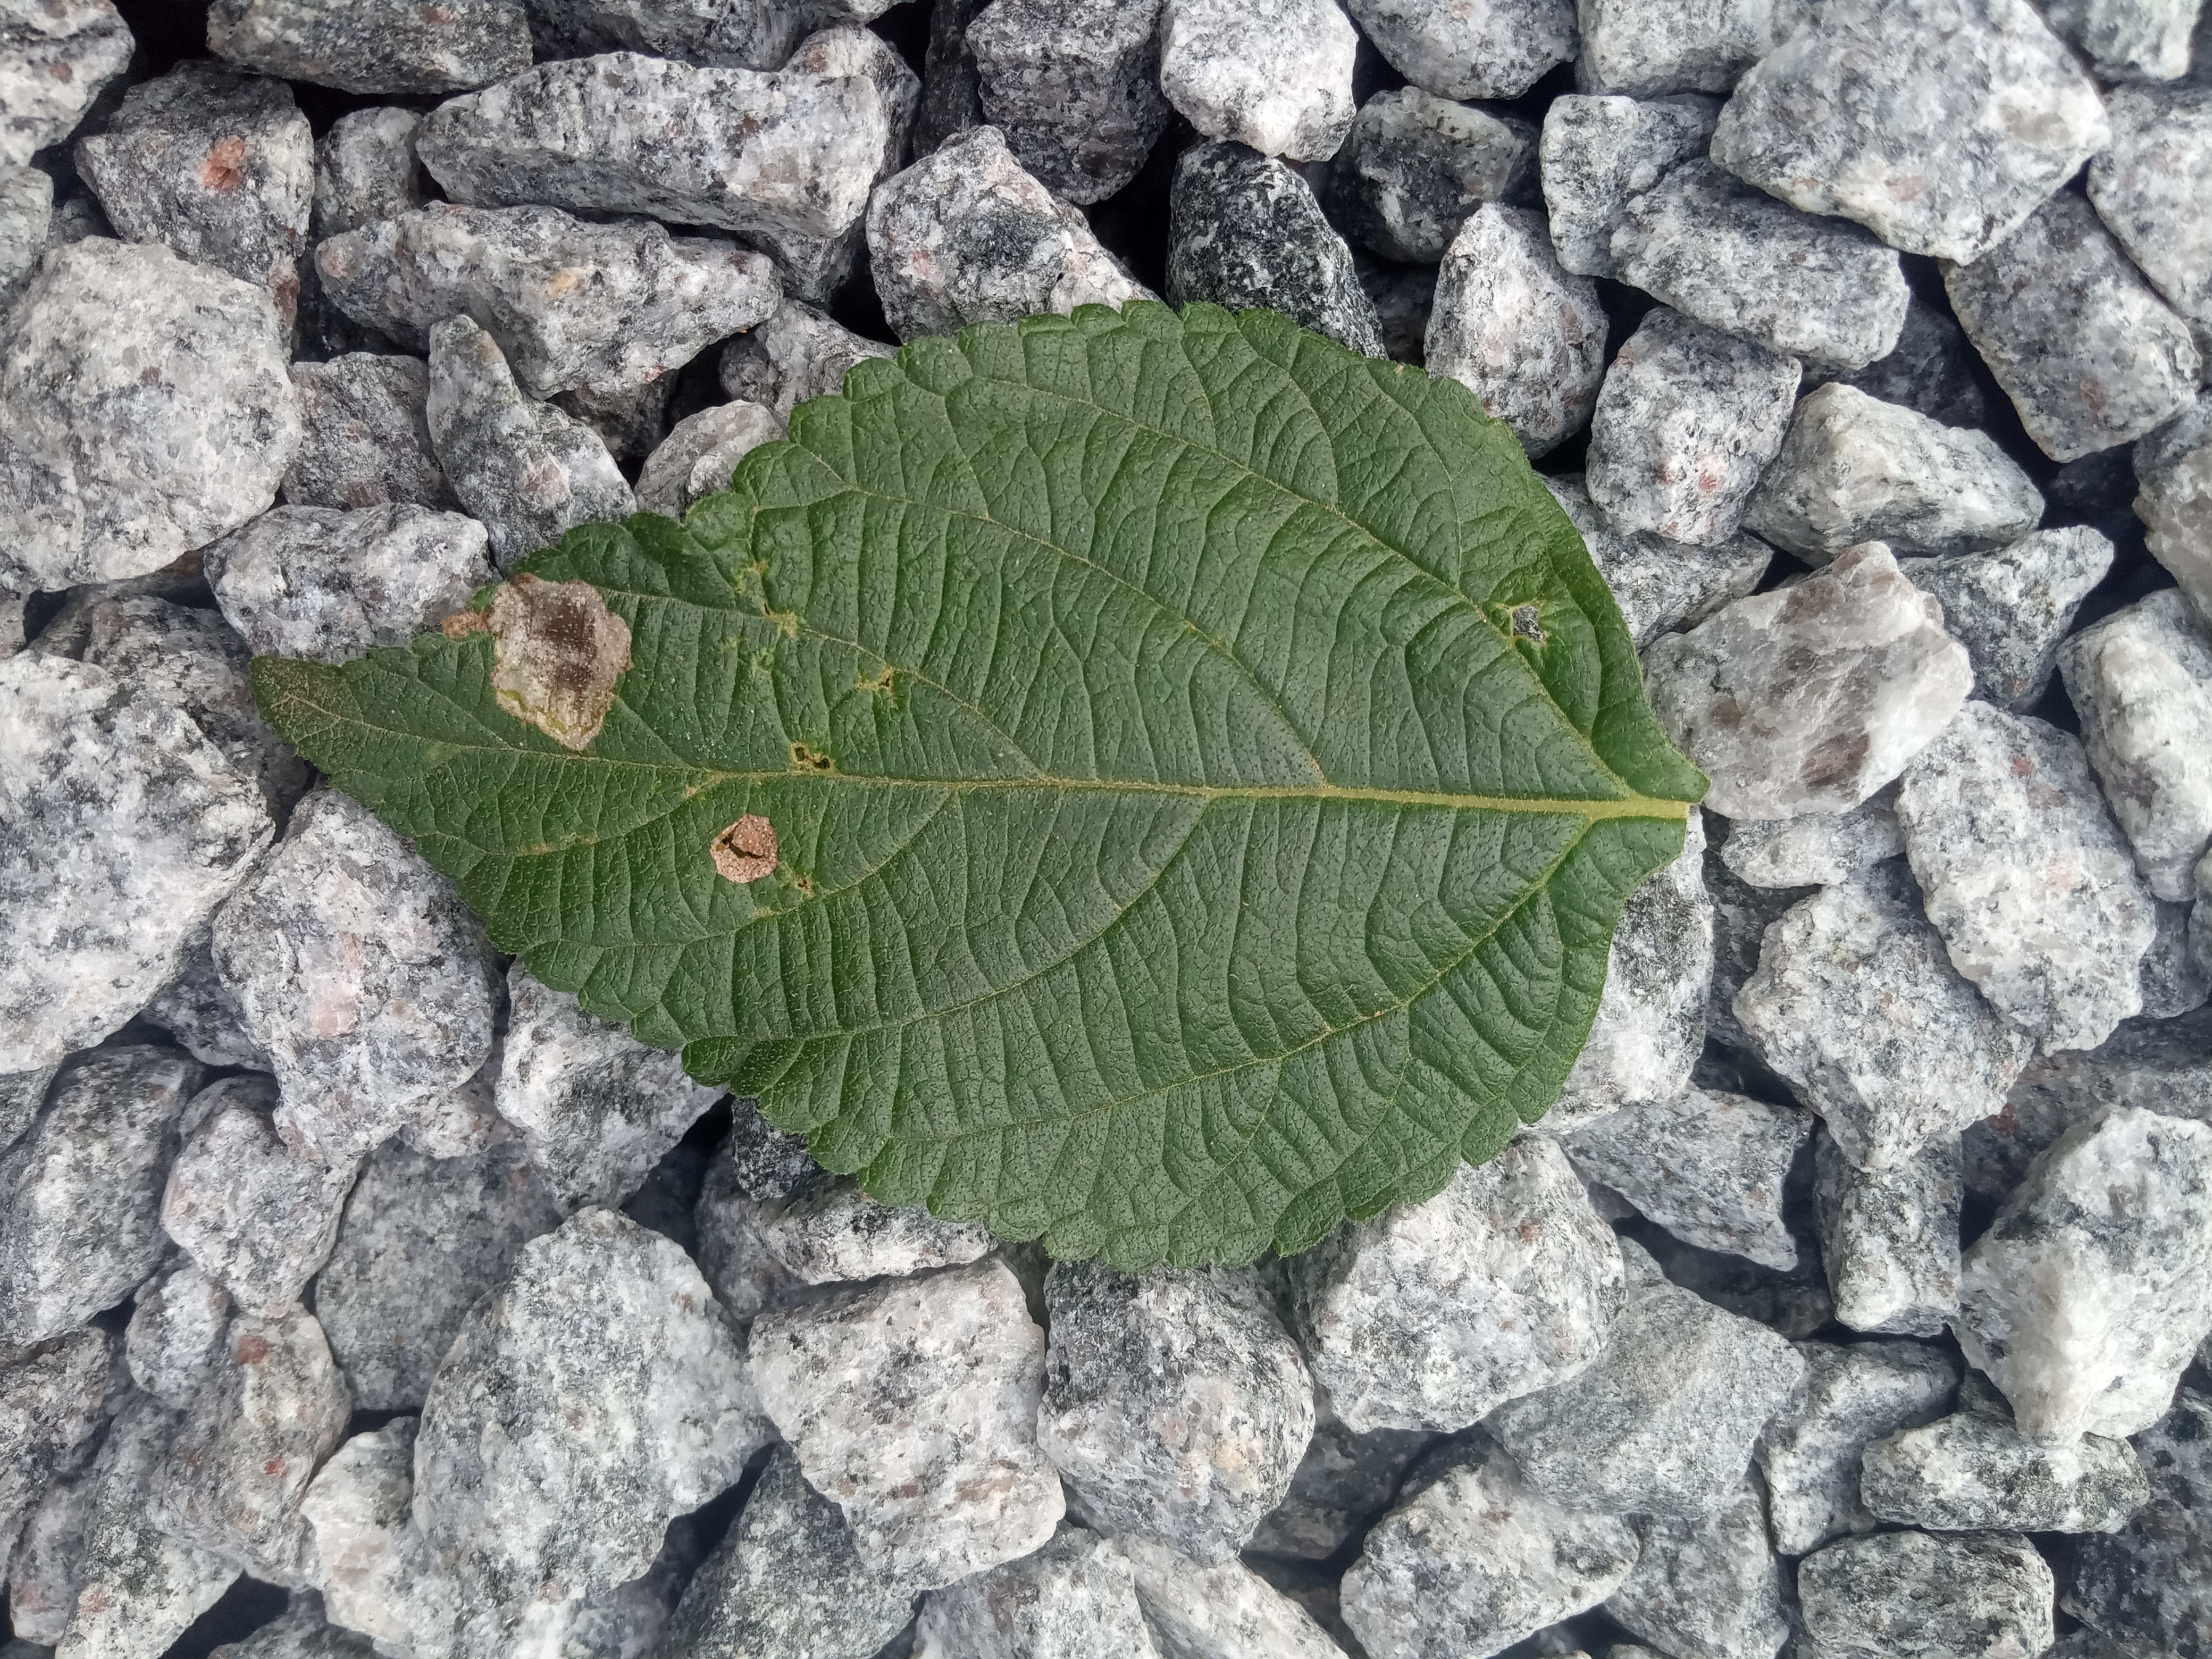
Plant: Lantana